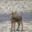
Label: deer